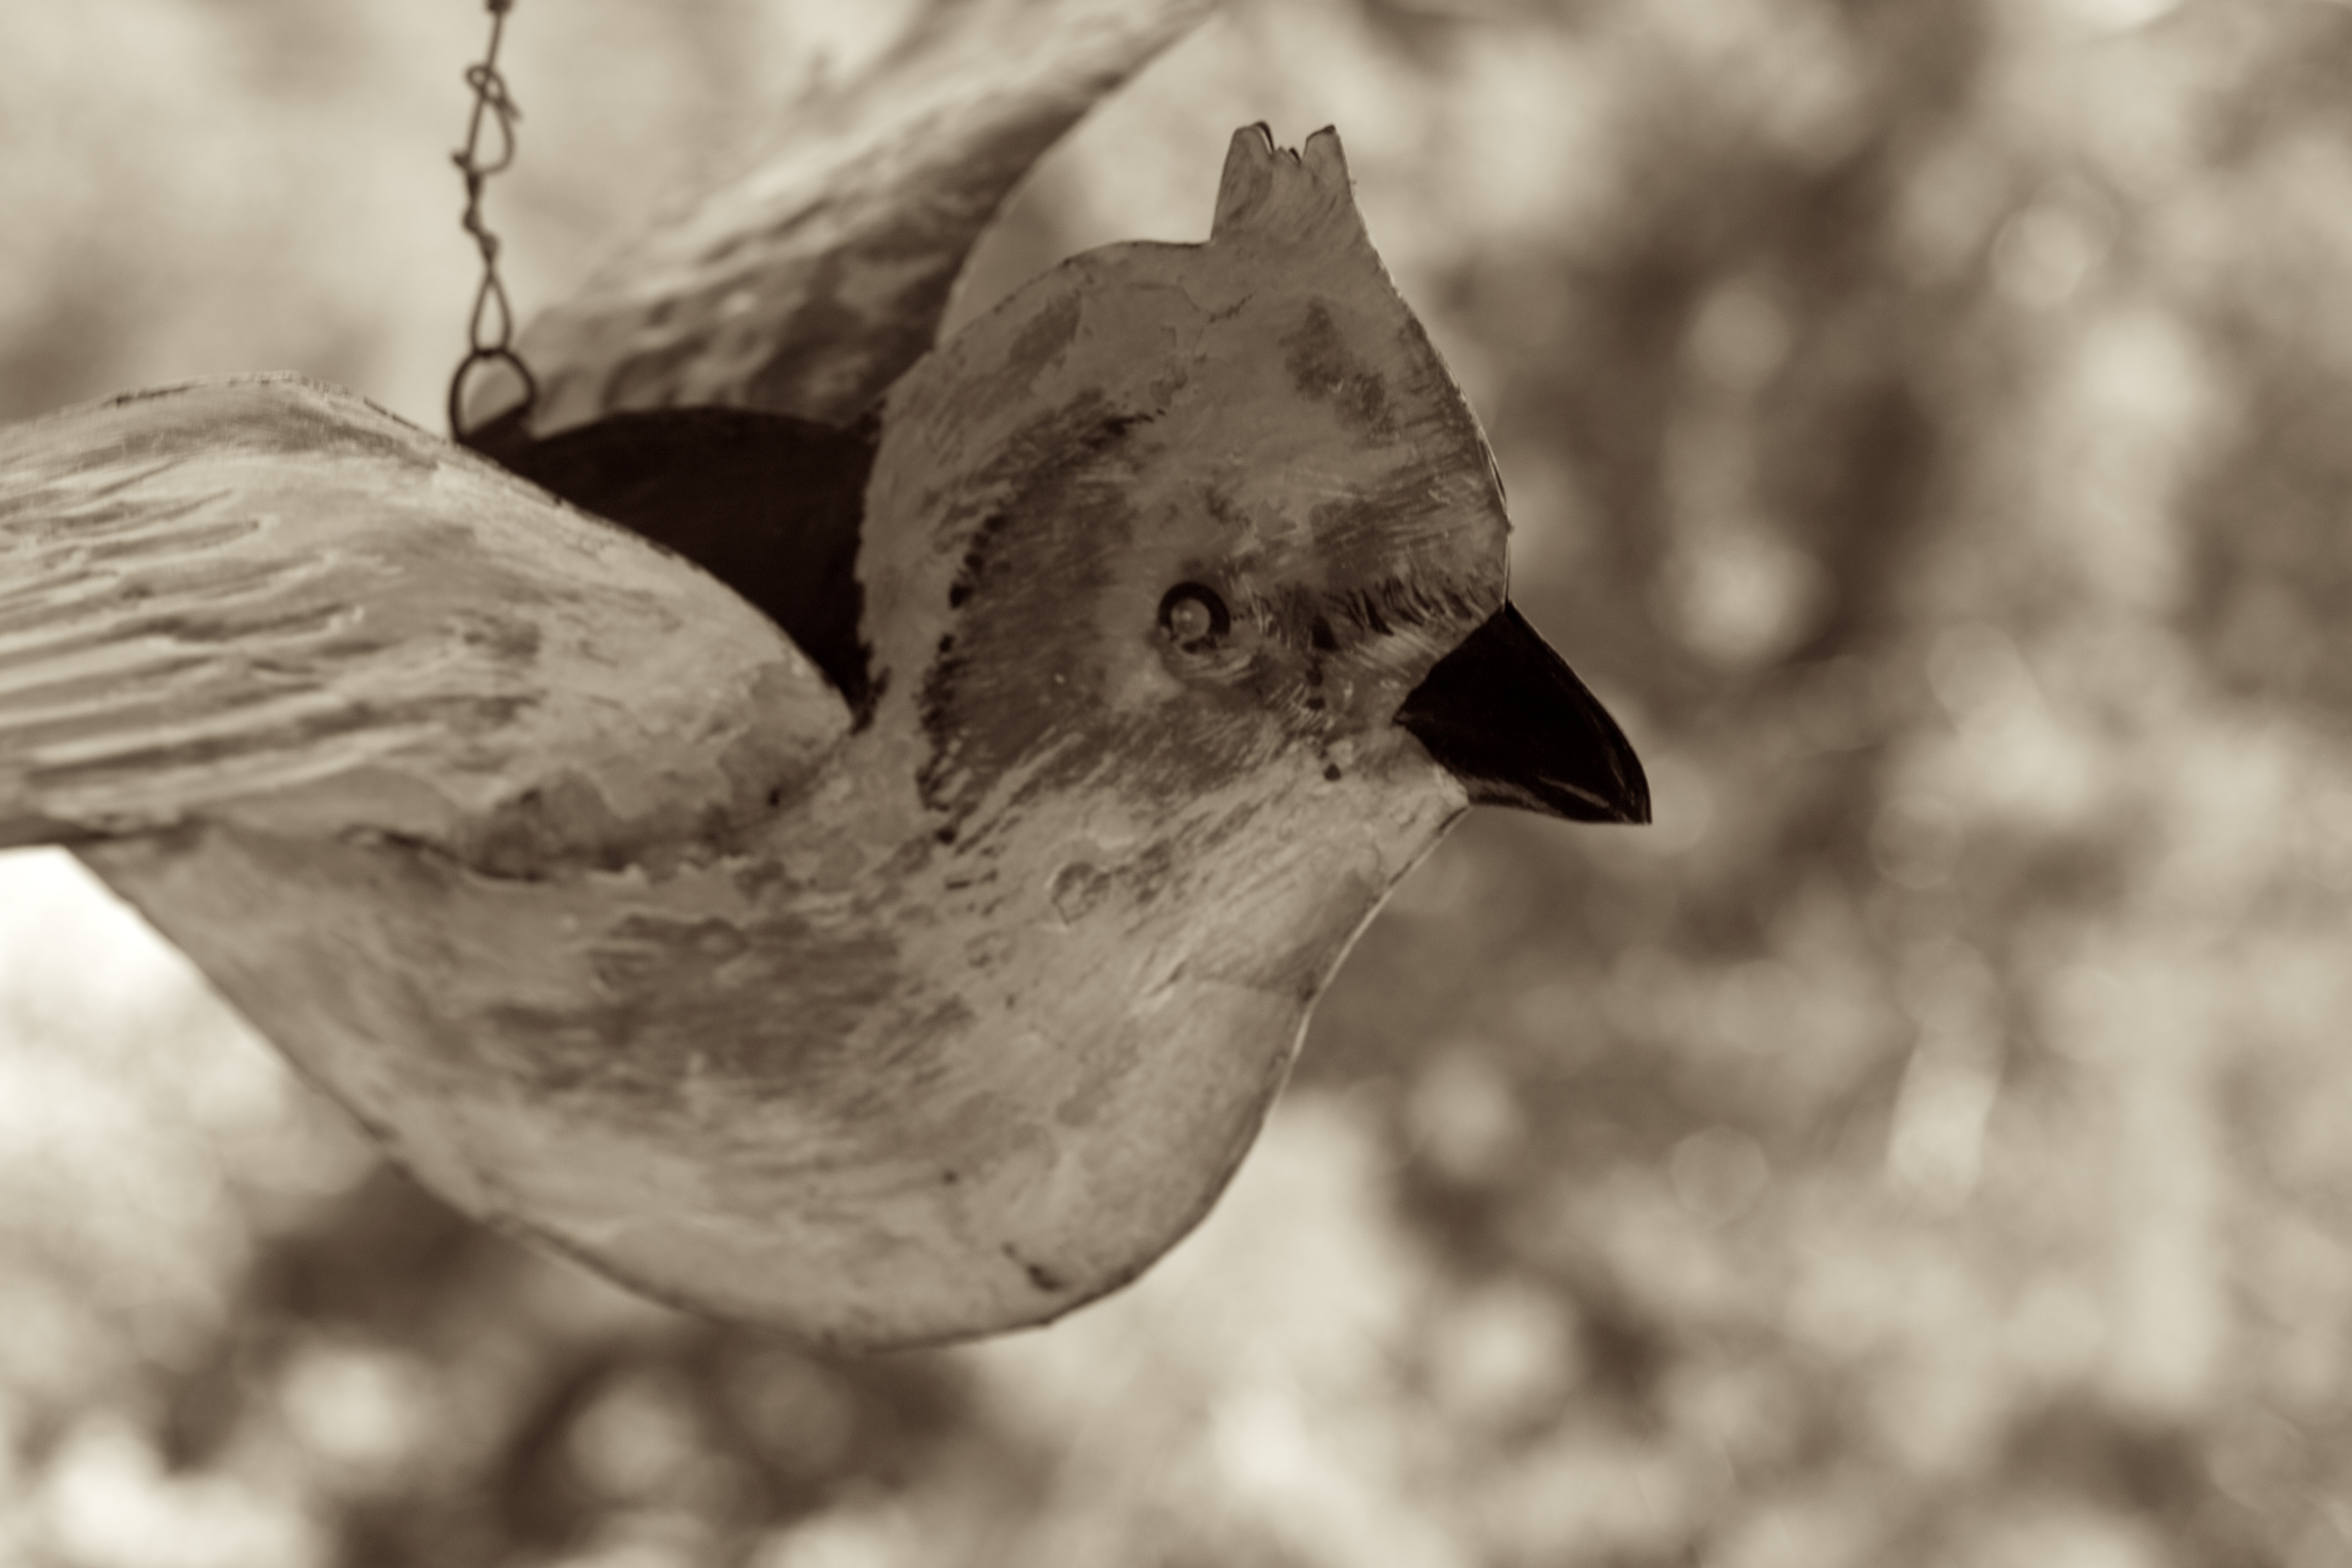
nature, bird, wing, black and white, white, wildlife, beak, monochrome, fauna, close up, vertebrate, monochrome photography, perching bird, pigeons and doves